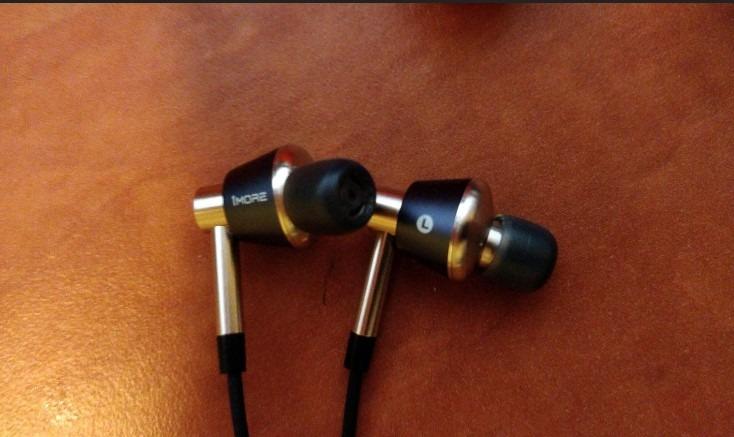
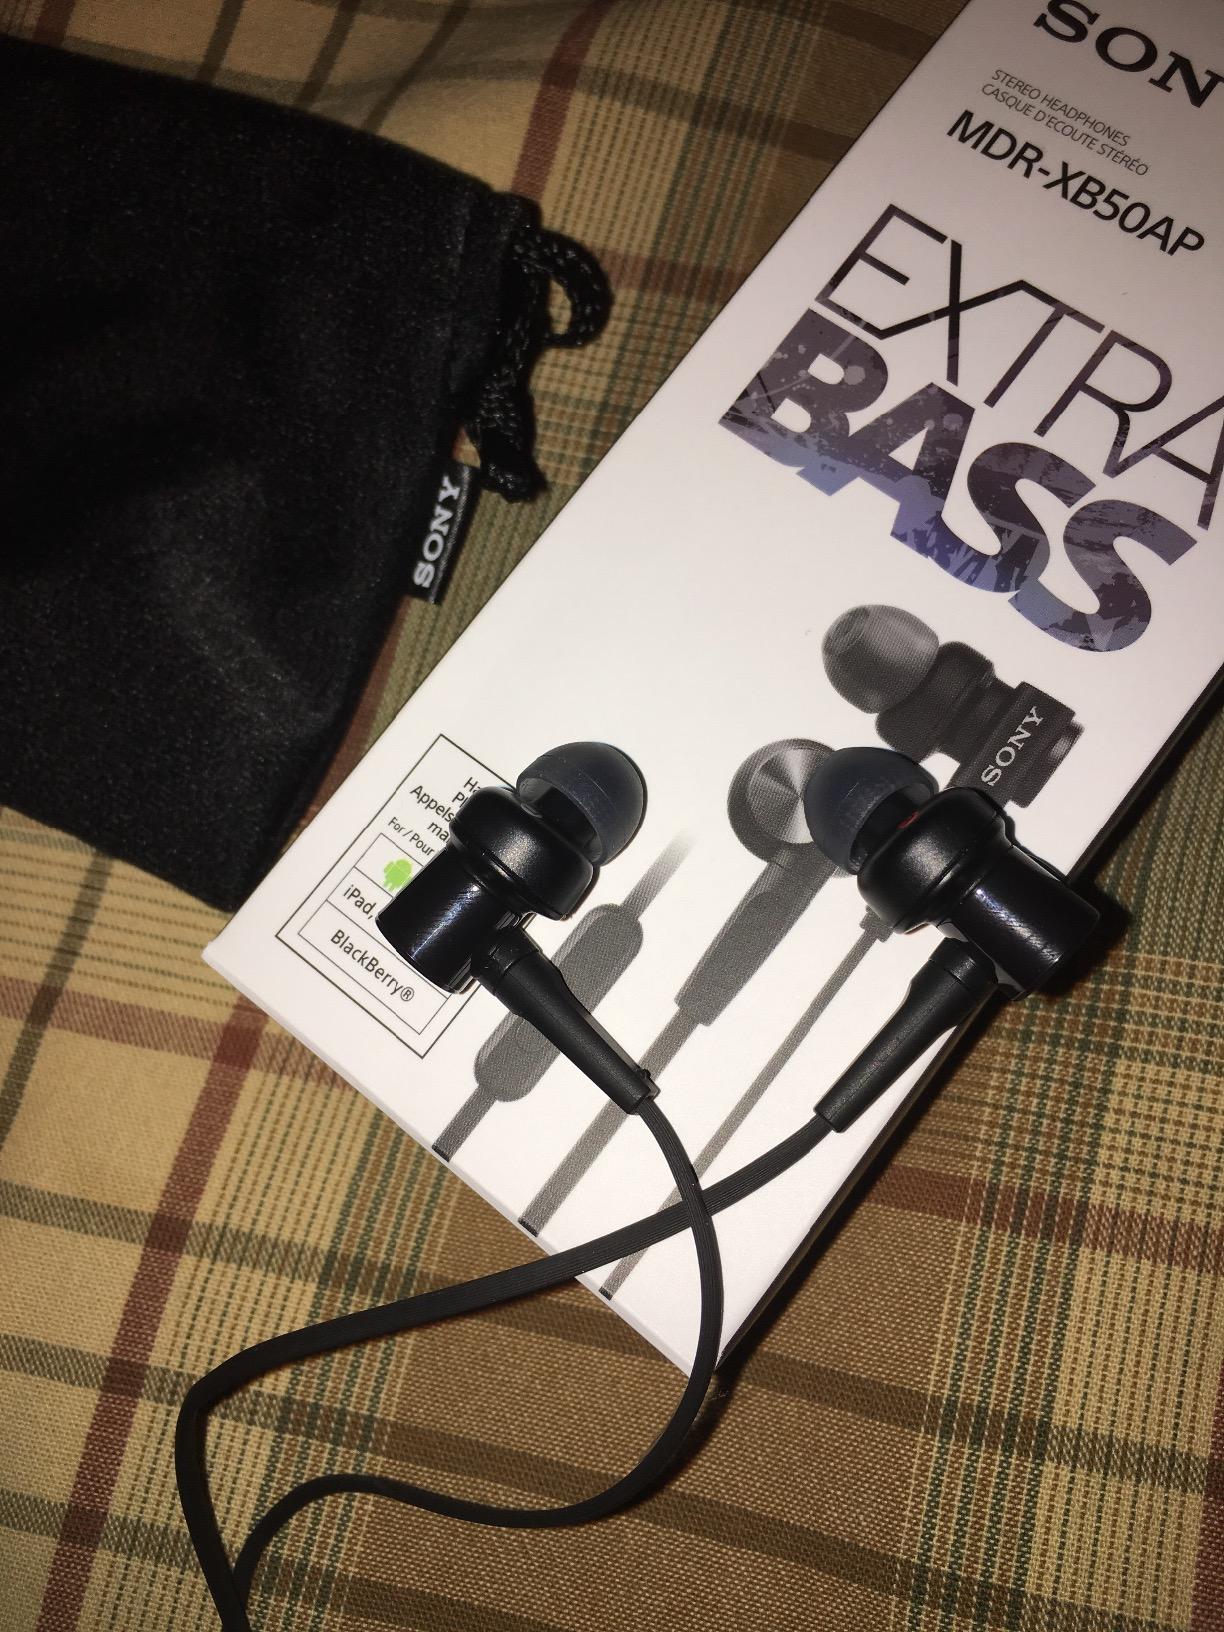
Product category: headphones
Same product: no